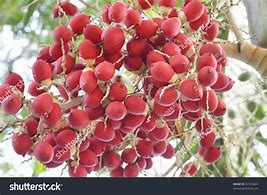
Label: others